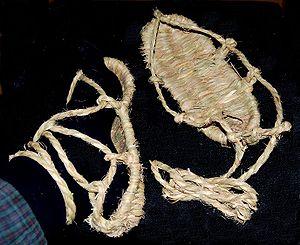
De façon générale, il existe deux styles de vêtements que les Japonais portent : le style japonais, tel que le kimono, et le style occidental. La culture japonaise a été profondément influencée par le reste du monde à travers l'histoire et l'un des changements les plus notables est précisément dans le domaine des vêtements.